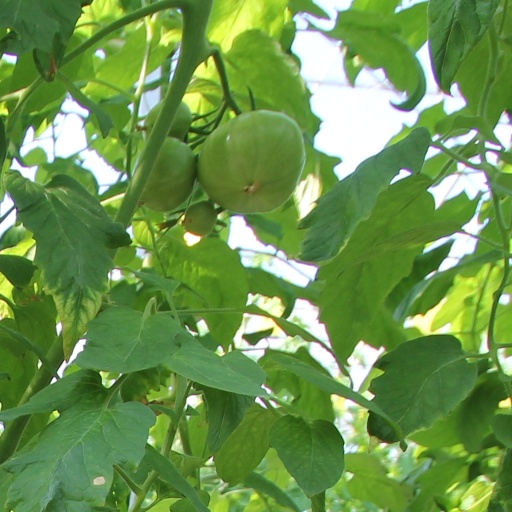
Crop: tomato